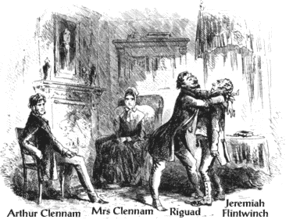
La Petite Dorrit, Mrs Clennam, Arthur, et Flintwinch aux prises avec Rigaud
La Petite Dorrit, onzième roman de Charles Dickens, est le deuxième d'une série de trois romans politiques et sociaux, publié en feuilletons mensuels, vingt numéros en dix-neuf publications, de décembre 1855 à juin 1857 par Bradbury and Evans. C'est le plus politique des romans de Dickens et aussi celui dont la structure est la plus symbolique : il est en effet divisé en deux livres, le premier intitulé « Pauvreté » et le second « Richesse », chacun comptant dix numéros parus au prix de 1 shilling, la dernière livraison en ayant réuni deux.